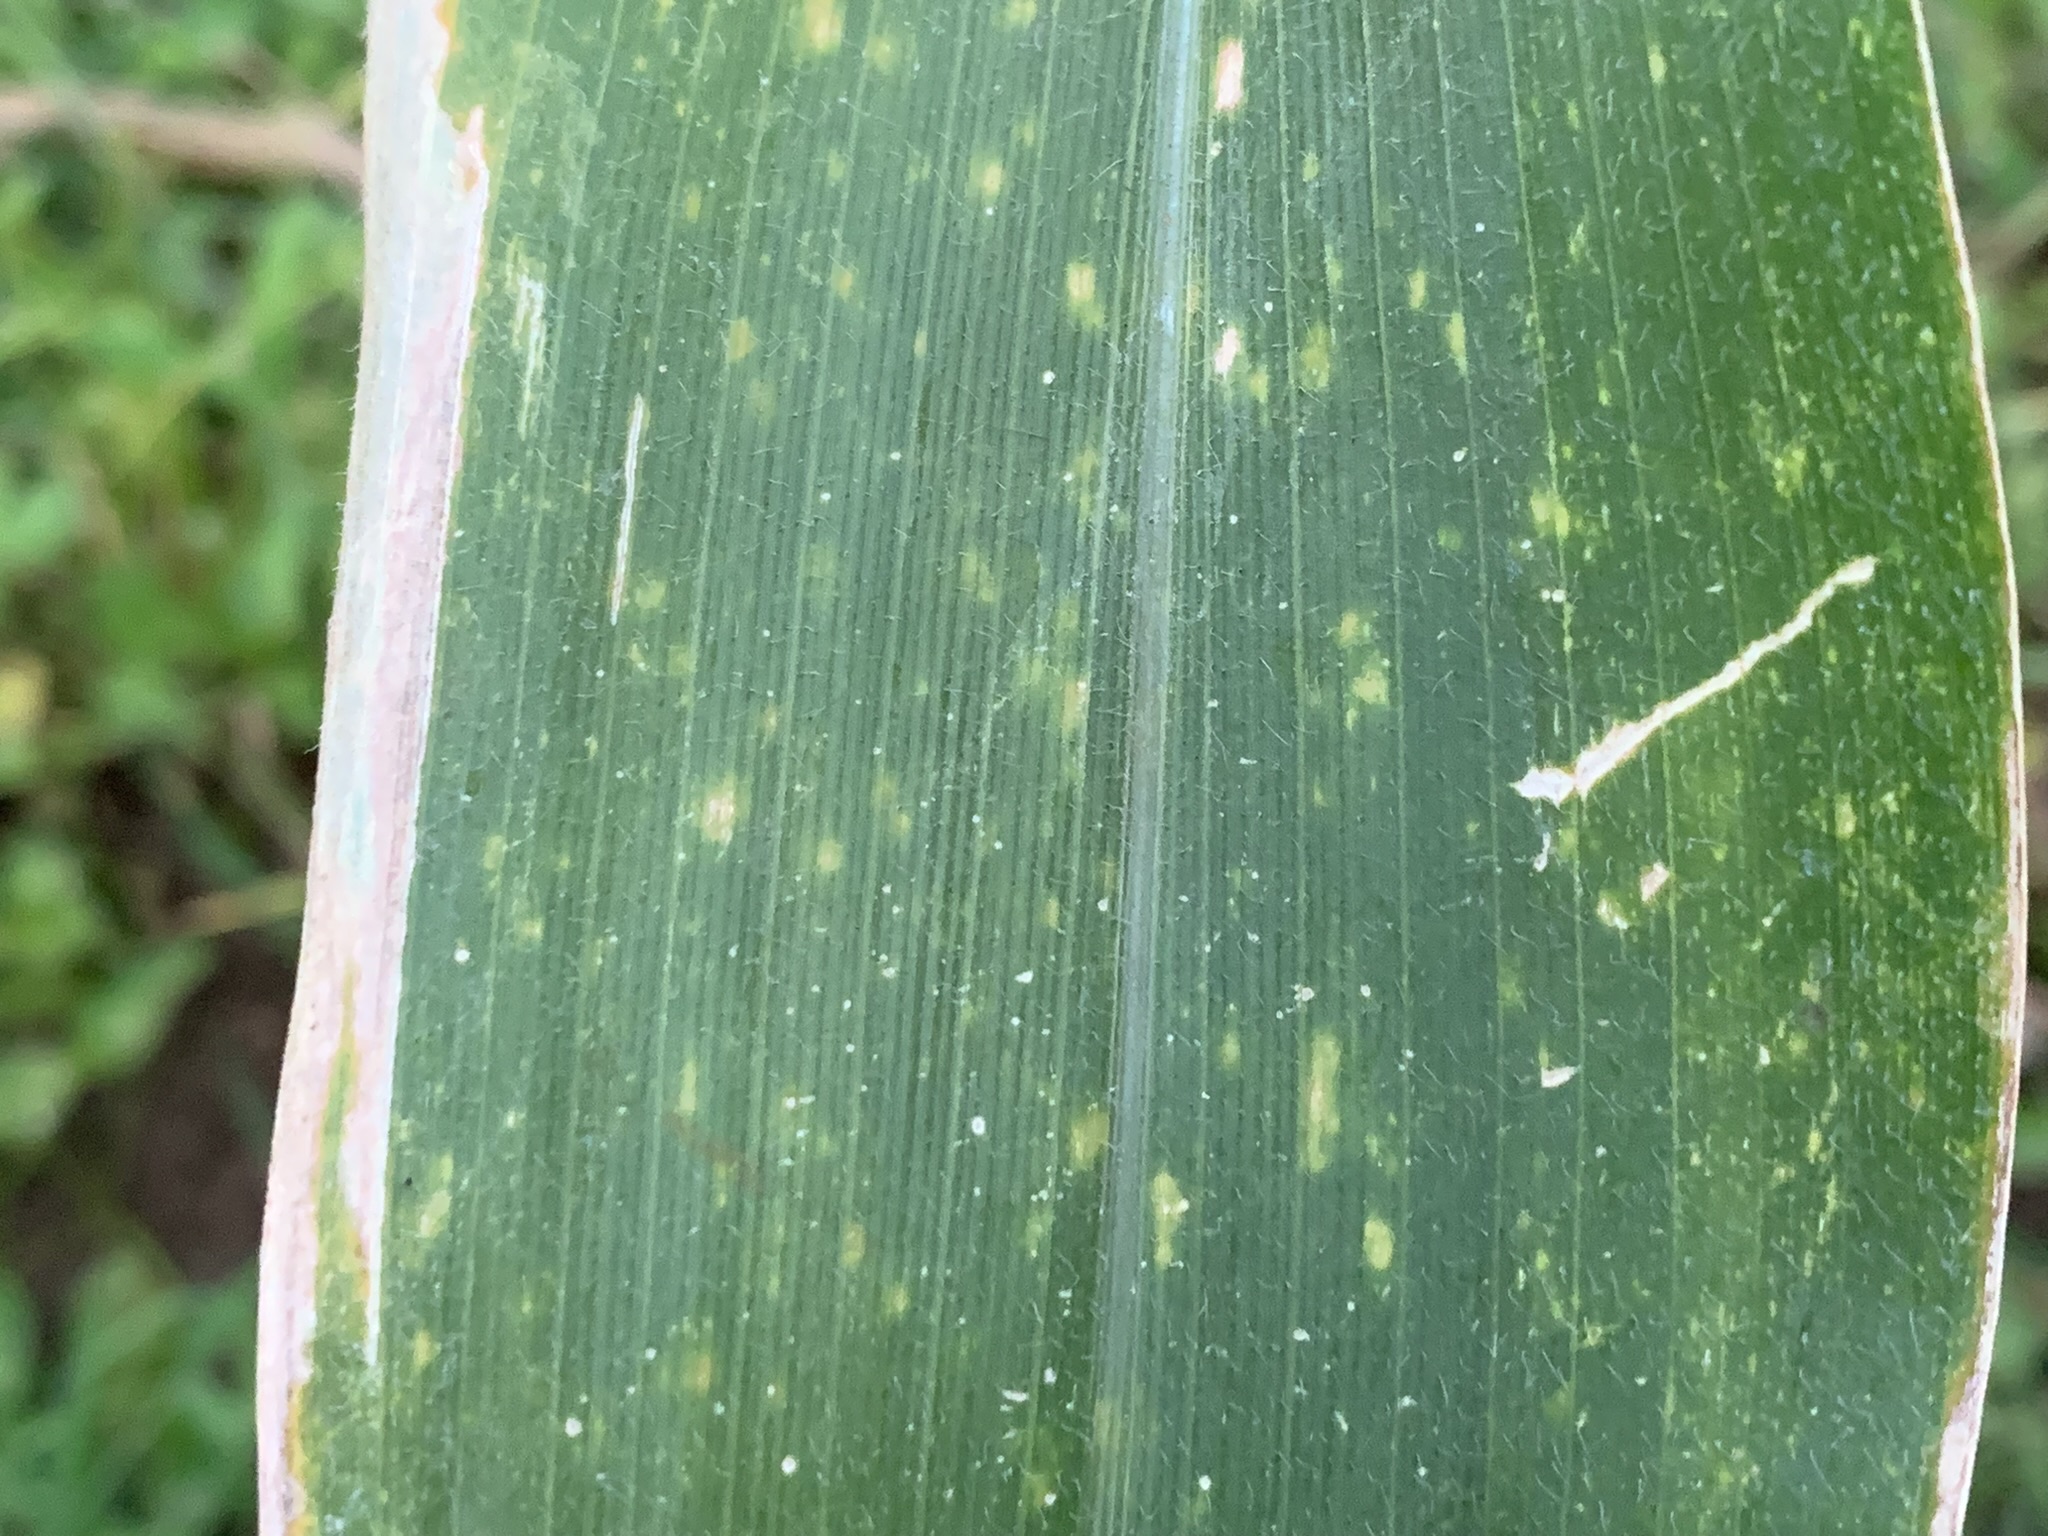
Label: MLN